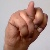
The image shows a hand gesture representing the letter 'N' in Indian Sign Language.